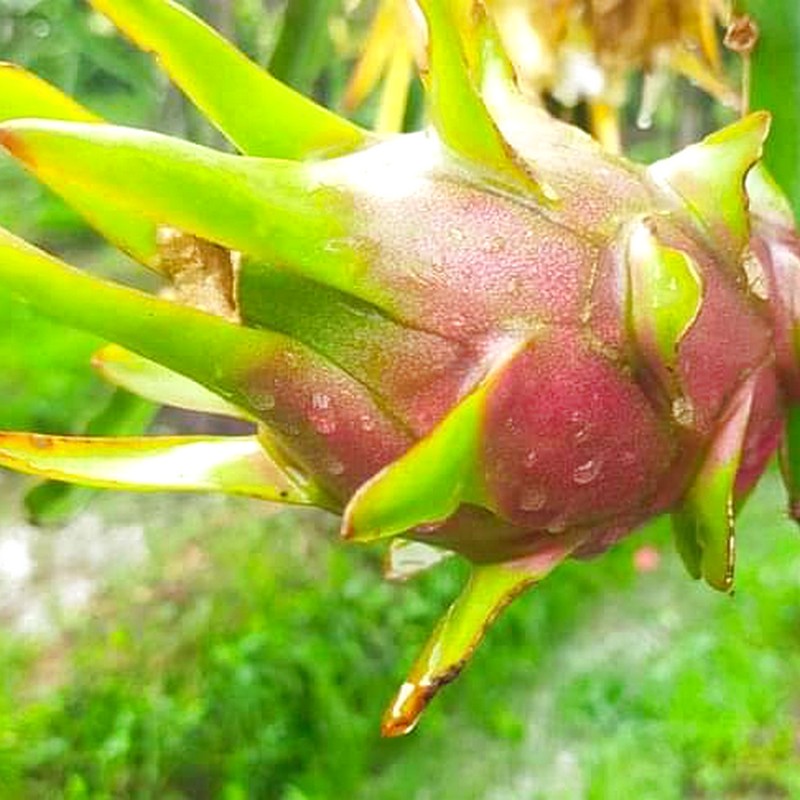
Label: Fresh Dragon Fruit